Lucius E. Polk

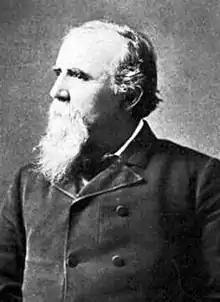
Lucius Polk in his later years

Brigadier-General Lucius Eugene Polk (July 10, 1833 – December 1, 1892) was a senior officer of the Confederate States Army who commanded infantry in the Western Theater of the American Civil War. He was a nephew of Leonidas Polk.